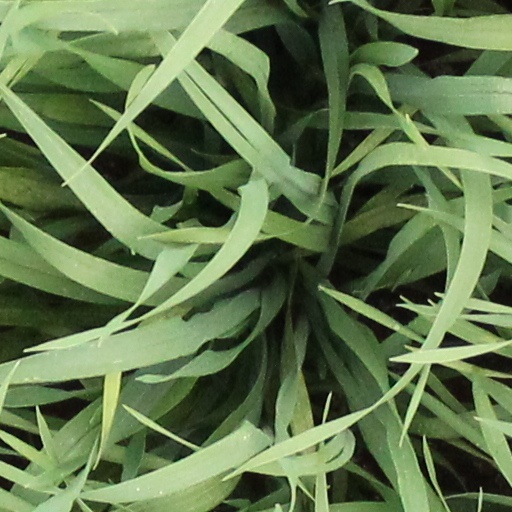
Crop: wheat